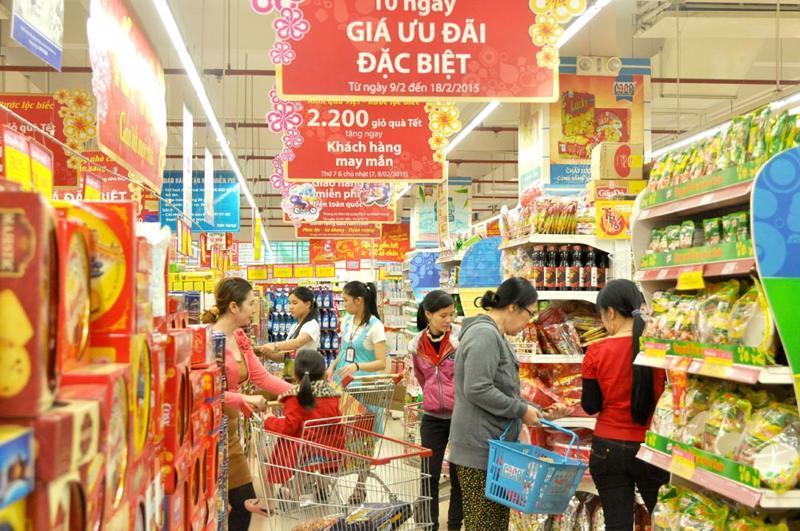
có nhiều người đang xuất hiện ở trong siêu thị